The Champion (1915 film)

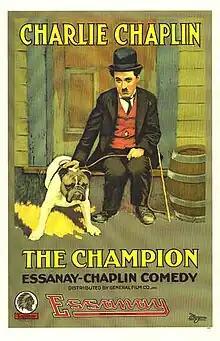
Theatrical poster of "The Champion" (1915)

The Champion is a 1915 American silent comedy film released by Essanay Studios, starring Charlie Chaplin alongside Edna Purviance and Leo White. Essanay co-owner and star, Broncho Billy Anderson can be seen as an enthusiastic audience member in the boxing match scene.